Volkswagen Golf Mk1

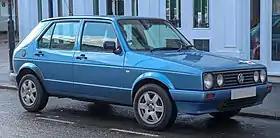
Volkswagen Citi Golf

In May 1977, the Mk1 Golf was launched in Mexico as the Volkswagen Caribe. It came standard with a 4-speed manual transaxle and a 1.6-litre carbureted engine. The car was an instant success. At first only the 5-door body was offered, but in 1978, the lineup expanded with the 3-door body. Two initial trim levels were offered: "Base" and "L", with the "GL" trim level added in 1979.